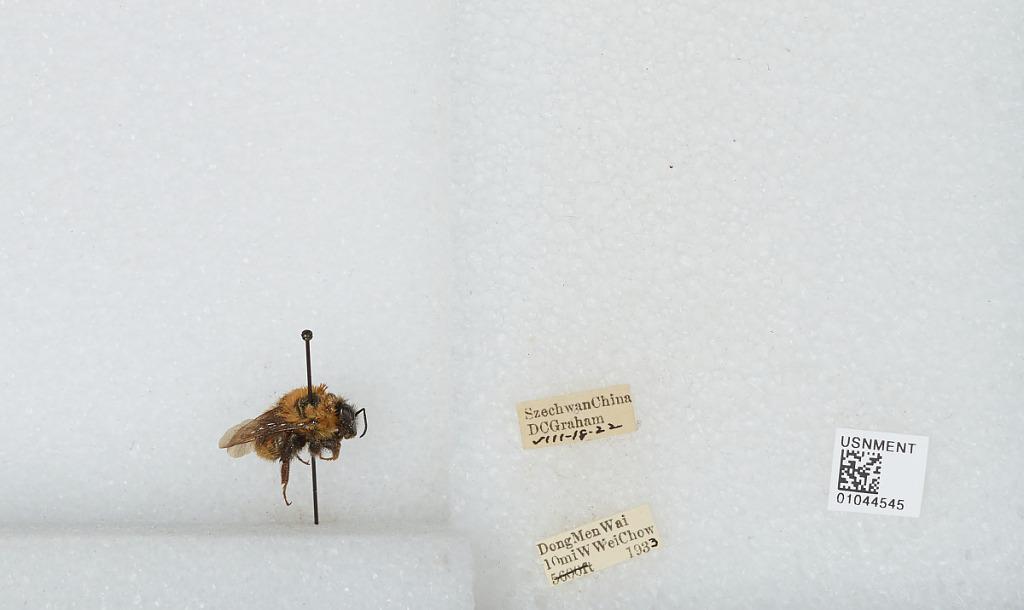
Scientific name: Bombus sp.
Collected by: D. Graham
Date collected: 1933-8-18
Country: China
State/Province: Sichuan
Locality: Dong Men Wai 10 miles West Wei Chow